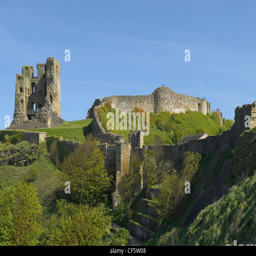
built in the 12th century on the site of a fort , viewed